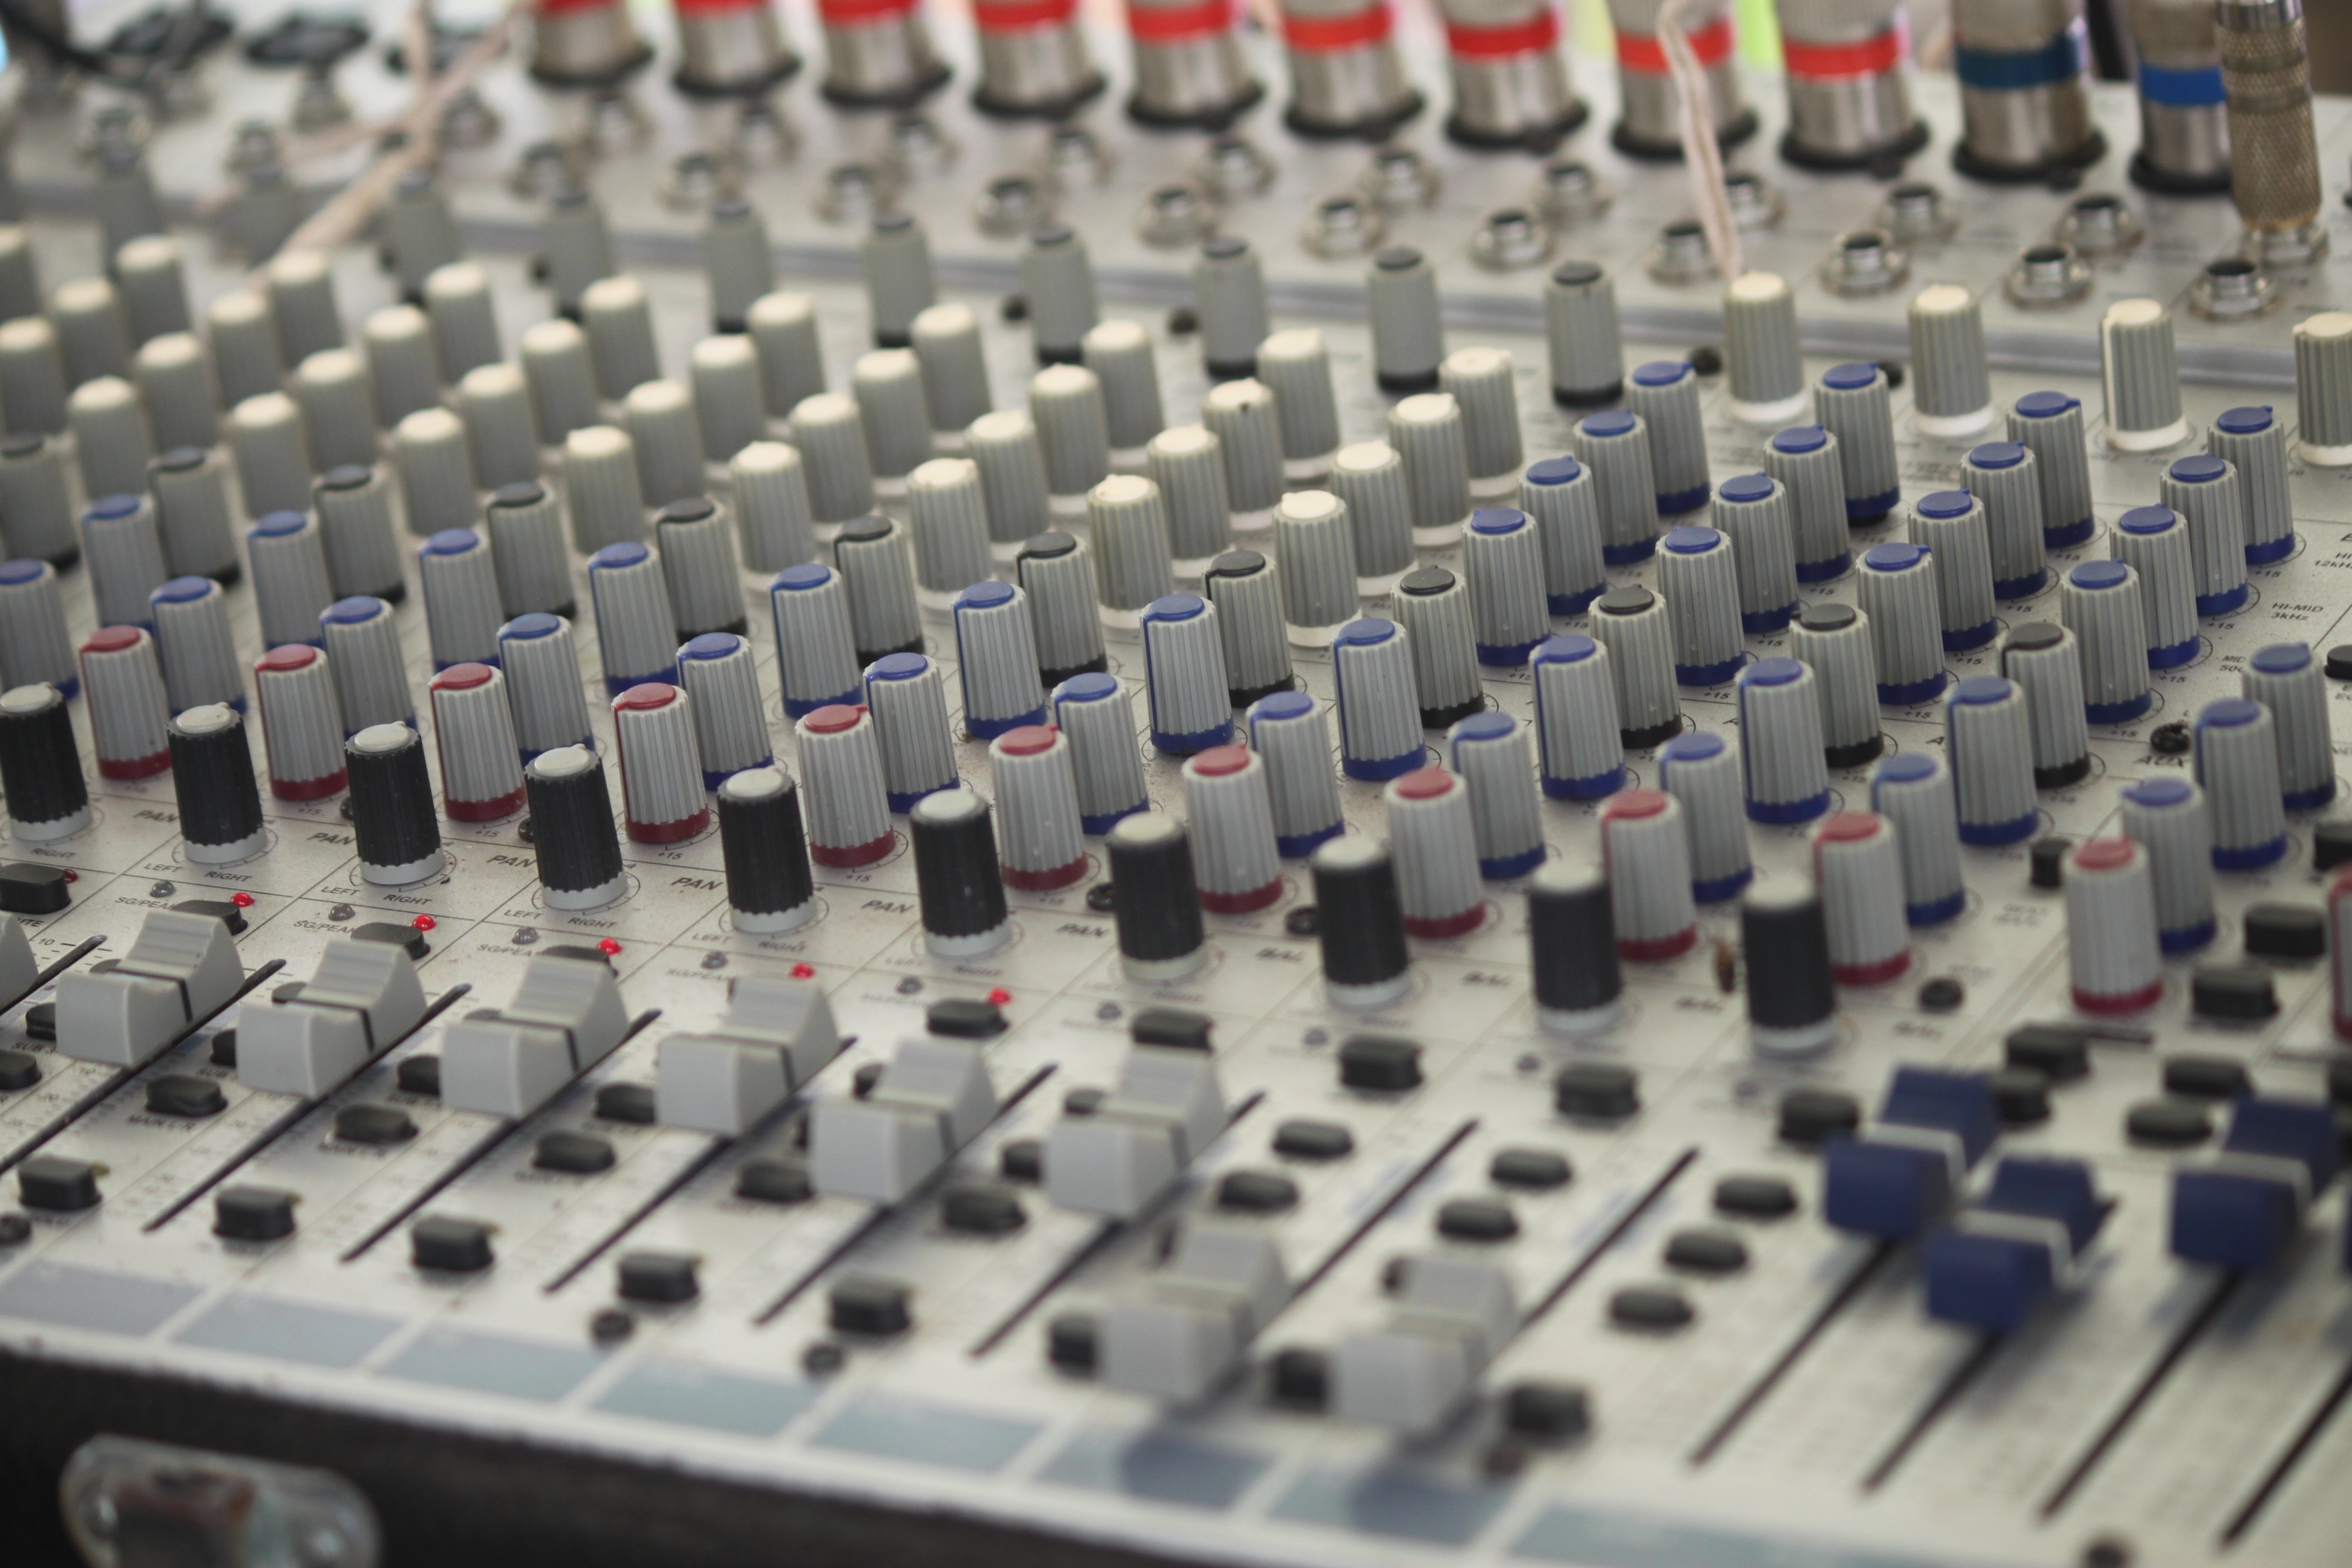
music, technology, button, audio, sound, audio equipment, sound mixer, mufid, mufid majnun, purwokerto, banyumas, electronic device, musical keyboard, electronic instrument, analog synthesizer, audio engineer, mixing console